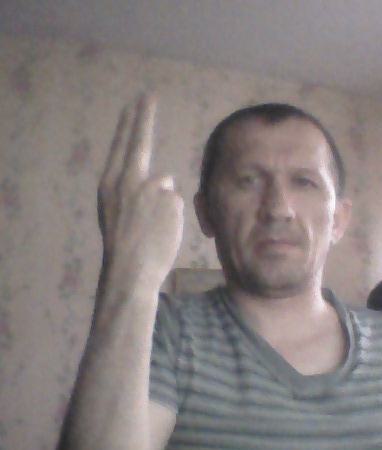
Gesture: two_up_inverted